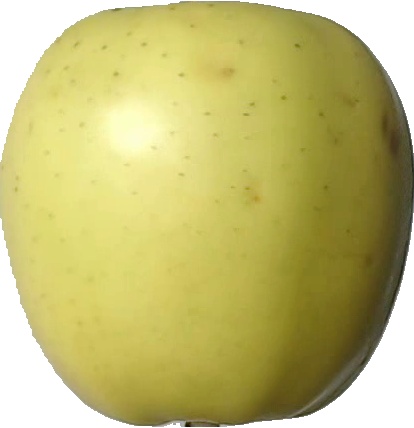
Label: apple_golden_2